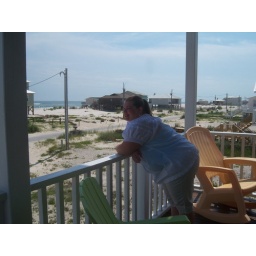
Heather on the deck at the beach house in Gulf Shores. 07-02-2010